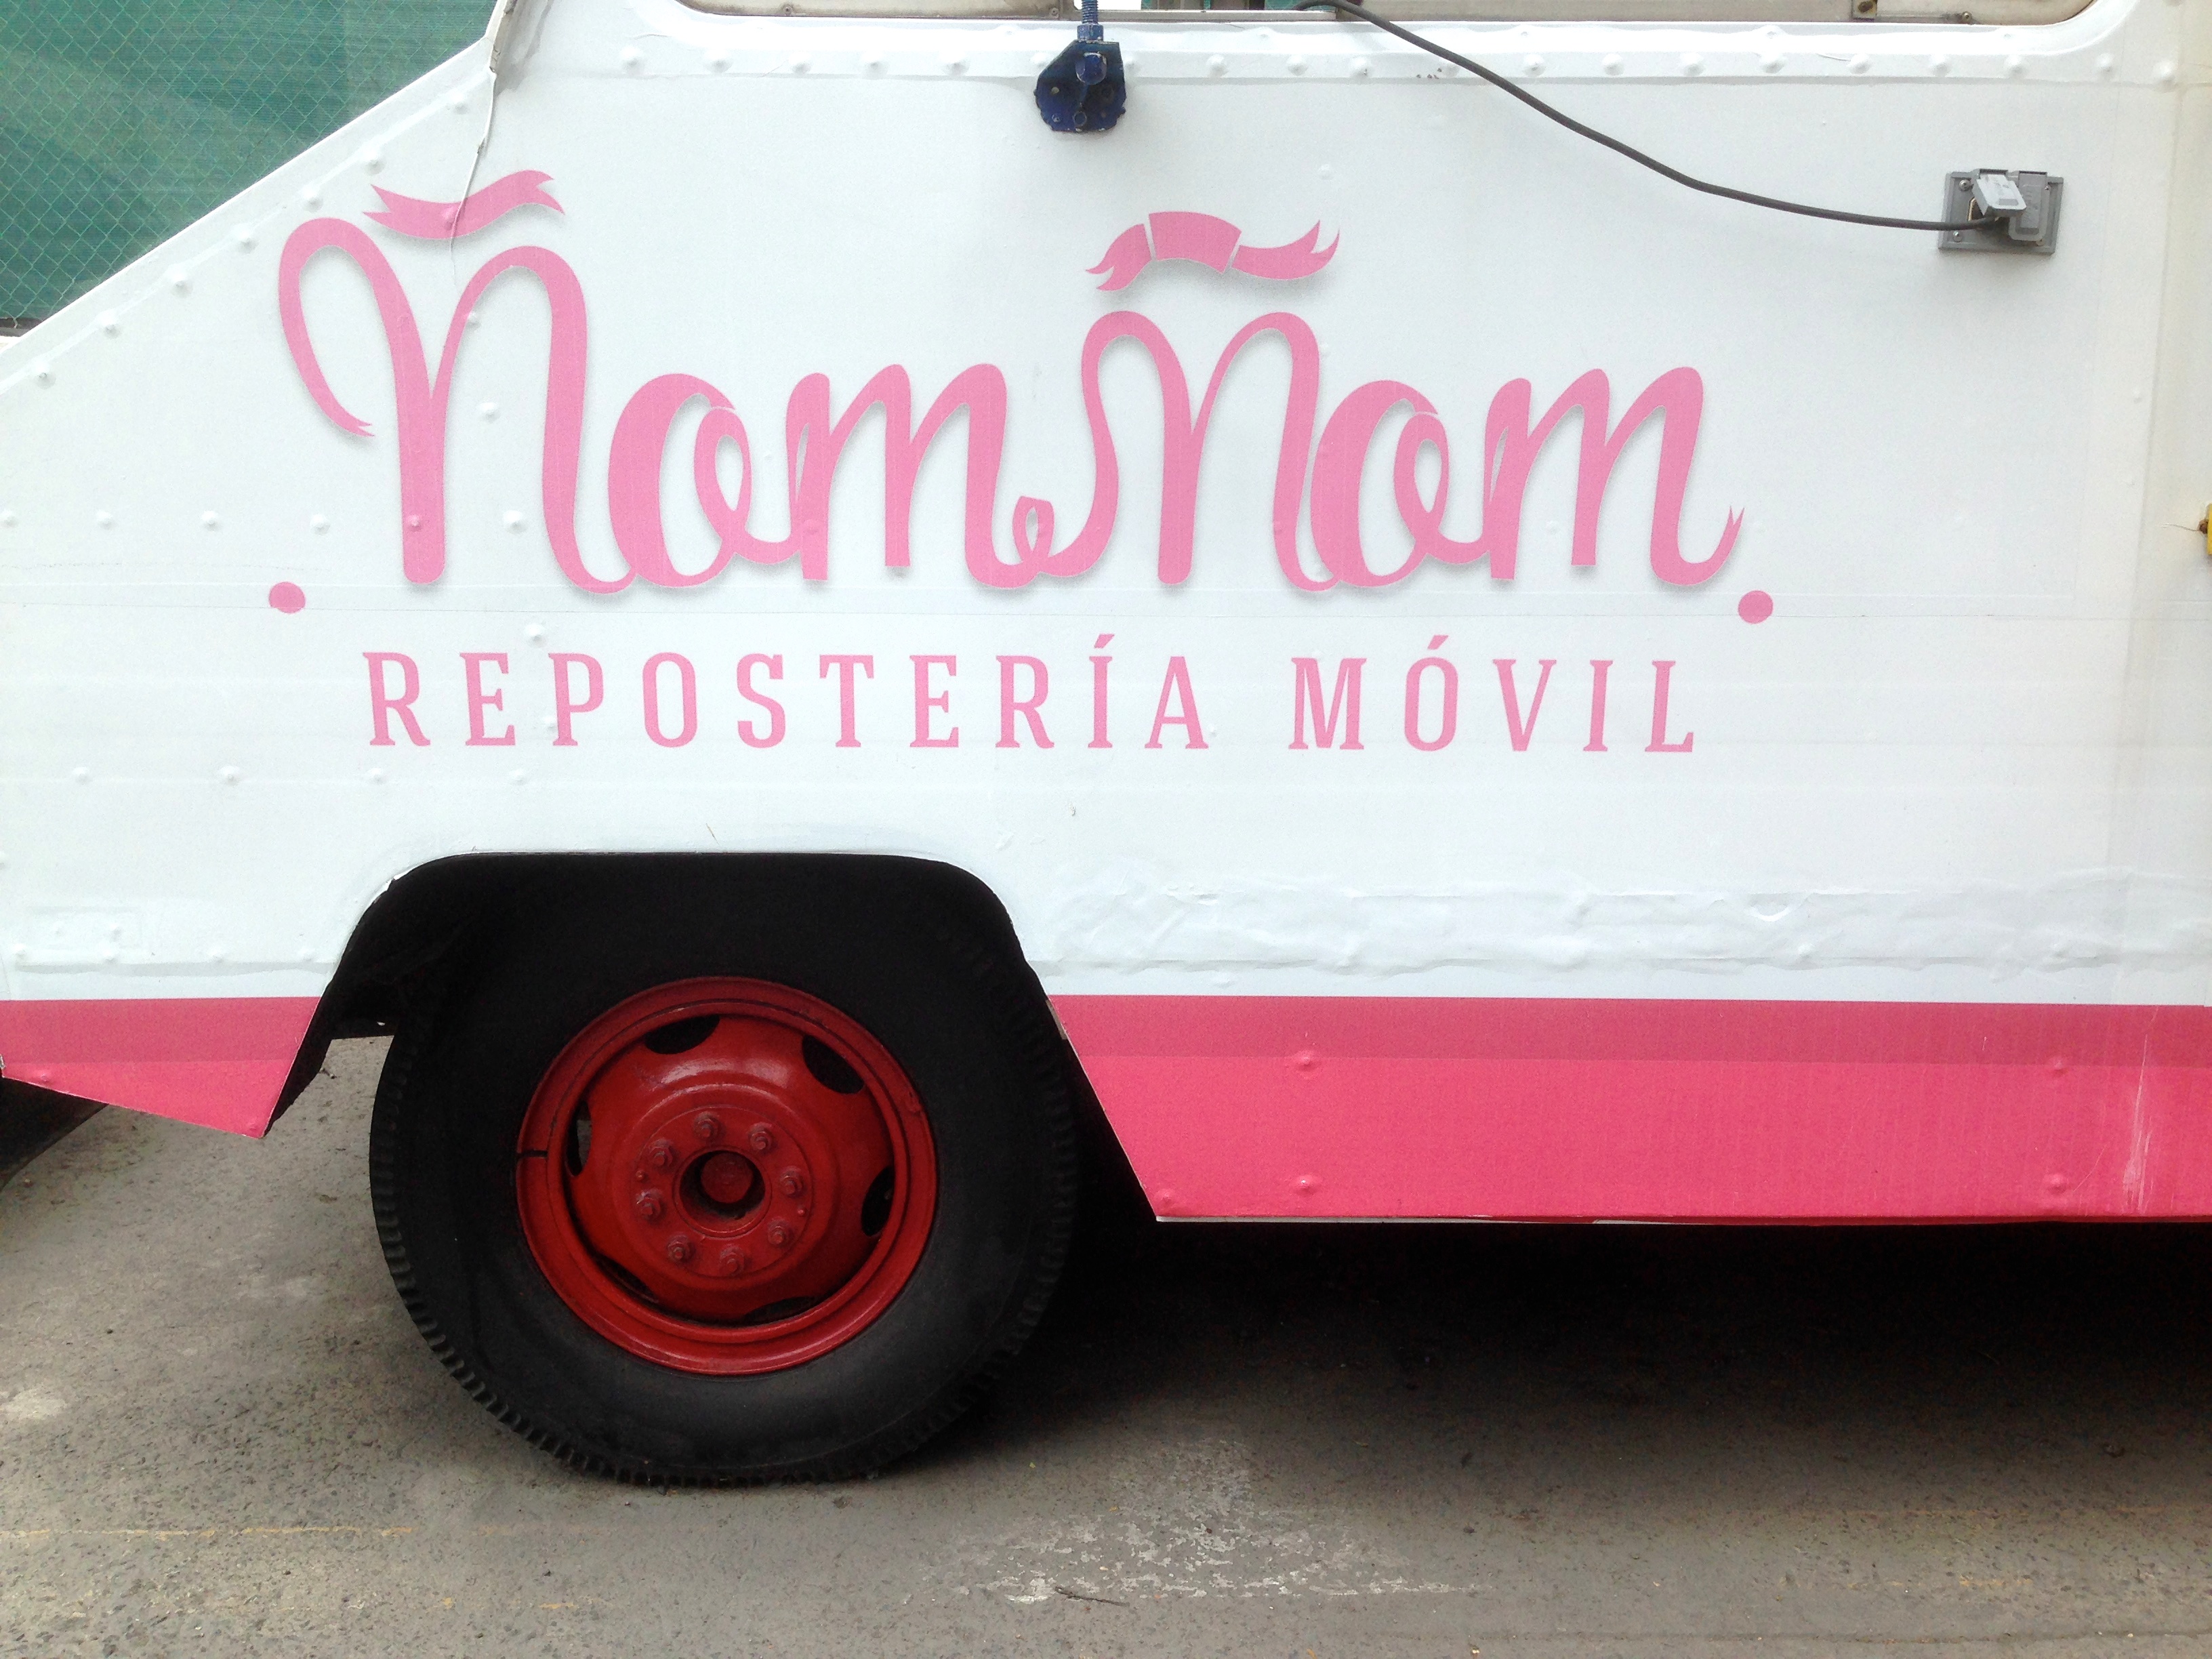
car, red, vehicle, pink, bumper, art, land vehicle, automotive exterior